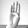
ASL letter: B